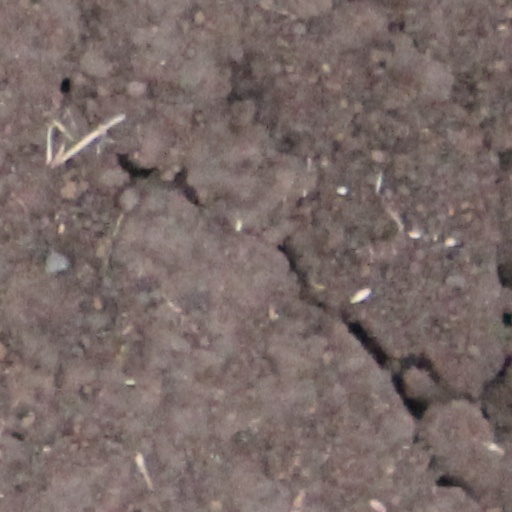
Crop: wheat